Pressure cooker

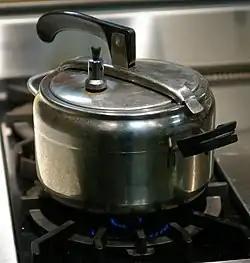
The regulator in this pressure cooker is a weight on a nozzle next to the handle on the lid.

These operate with a spring-loaded valve that is often hidden from view in a proprietary mechanism. This generation is characterized by two or more pressure settings. Some of these pressure cookers do not release any steam during operation (non-venting) and instead use a rising indicator with markings to show the pressure level. These only release steam when the pan is opened, or as a safety precaution if the heat source is not reduced enough when the pan reaches the required cooking pressure. Others use a dial that the operator can advance by a few clicks (which alters the spring tension) to change the pressure setting or release pressure; these release steam during operation (venting).